Robert W. Tebbs

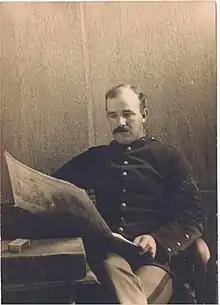
Tebbs in his Marine Corps uniform, circa 1900

Robert W. Tebbs (1875–1945) was an American photographer professionally active in the early to mid-twentieth century who specialized in architectural photography. Tebbs is most noted for his 1926 historical photo-essay of the plantations of Louisiana.